James Broderick

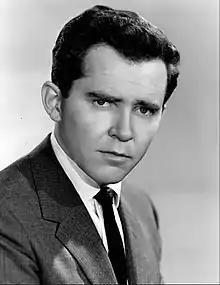
Broderick in 1959

James Joseph Broderick III (March 7, 1927November 1, 1982) was an American actor. He is known for his role as Doug Lawrence in the television series "Family", which ran from 1976 to 1980, and he played a pivotal role in the 1975 film "Dog Day Afternoon".